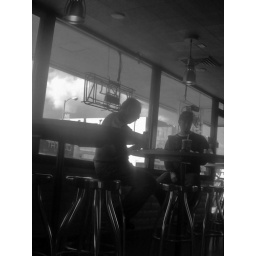
jack in the box on laurel canyon near riverside.